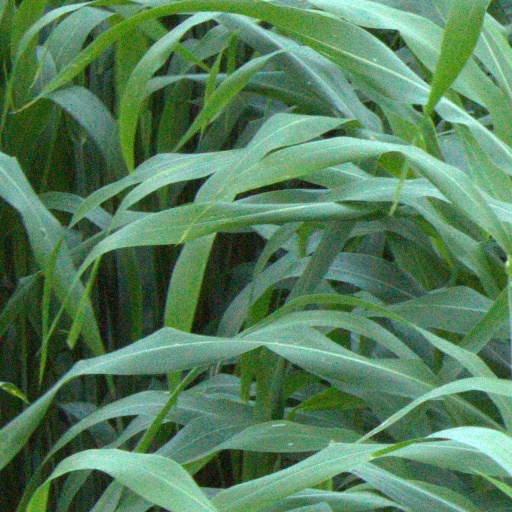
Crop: sorghum